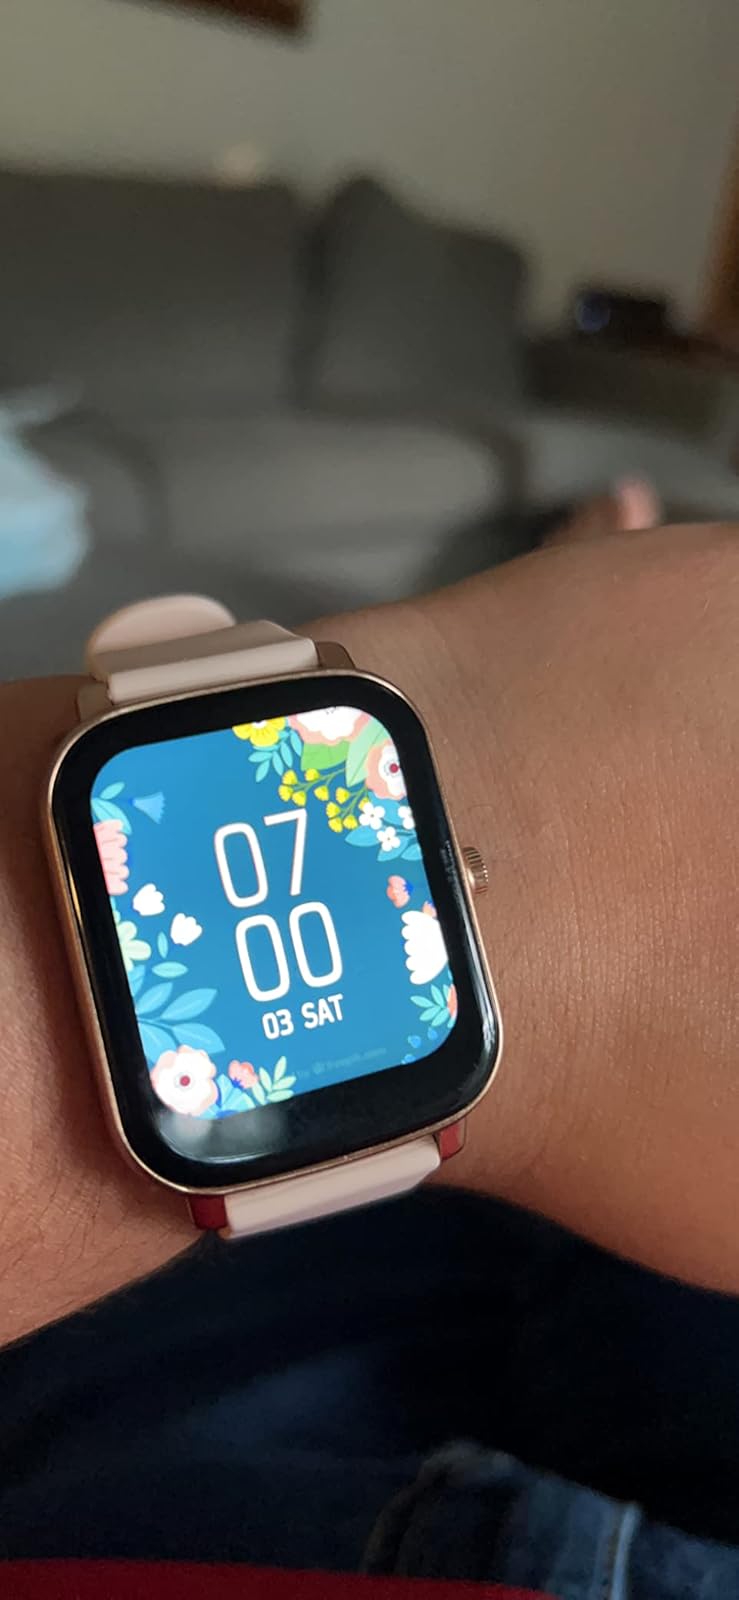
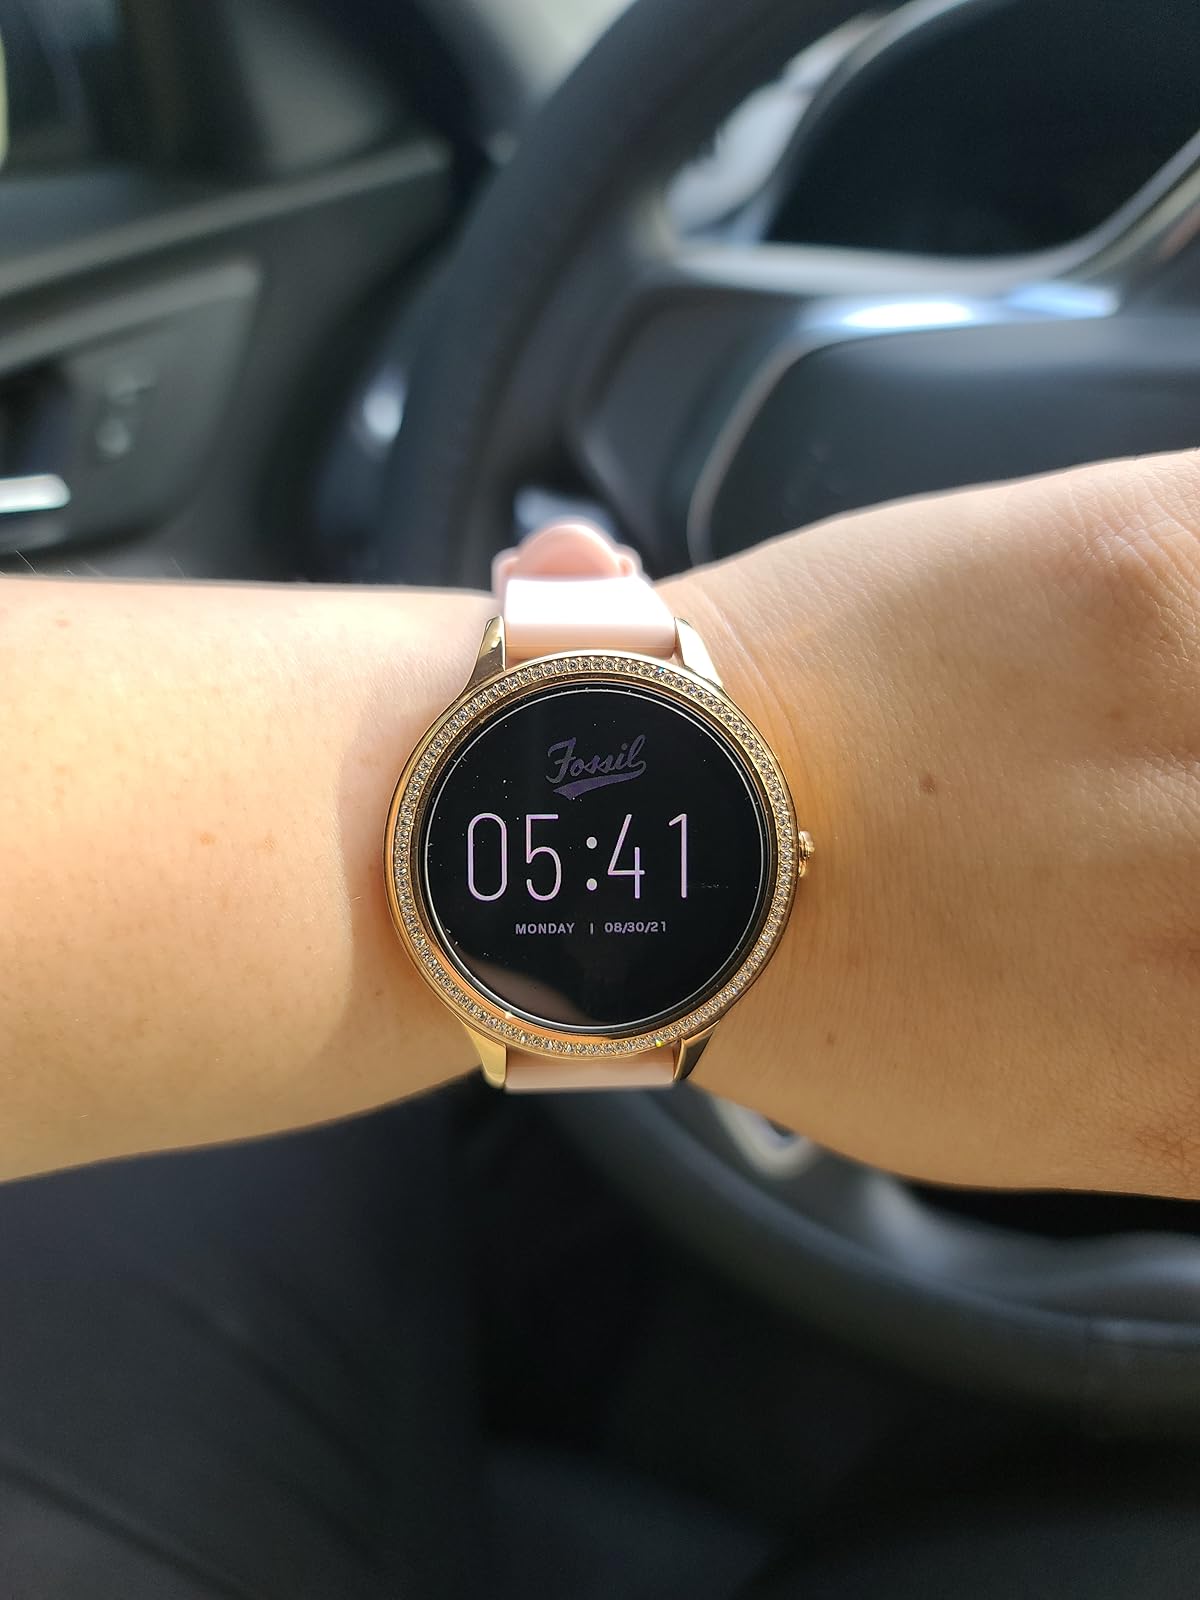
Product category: smartwatch
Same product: no